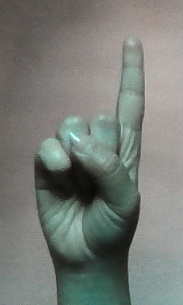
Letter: bb